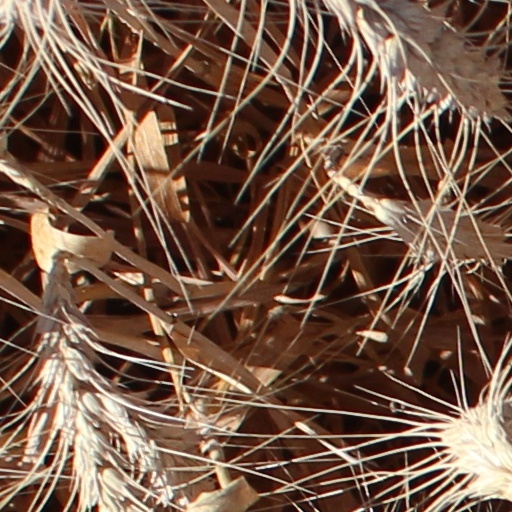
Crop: wheat